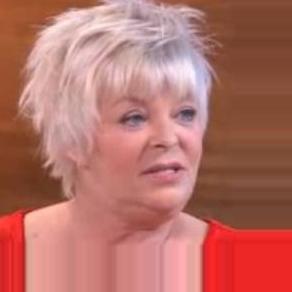
Age: 53